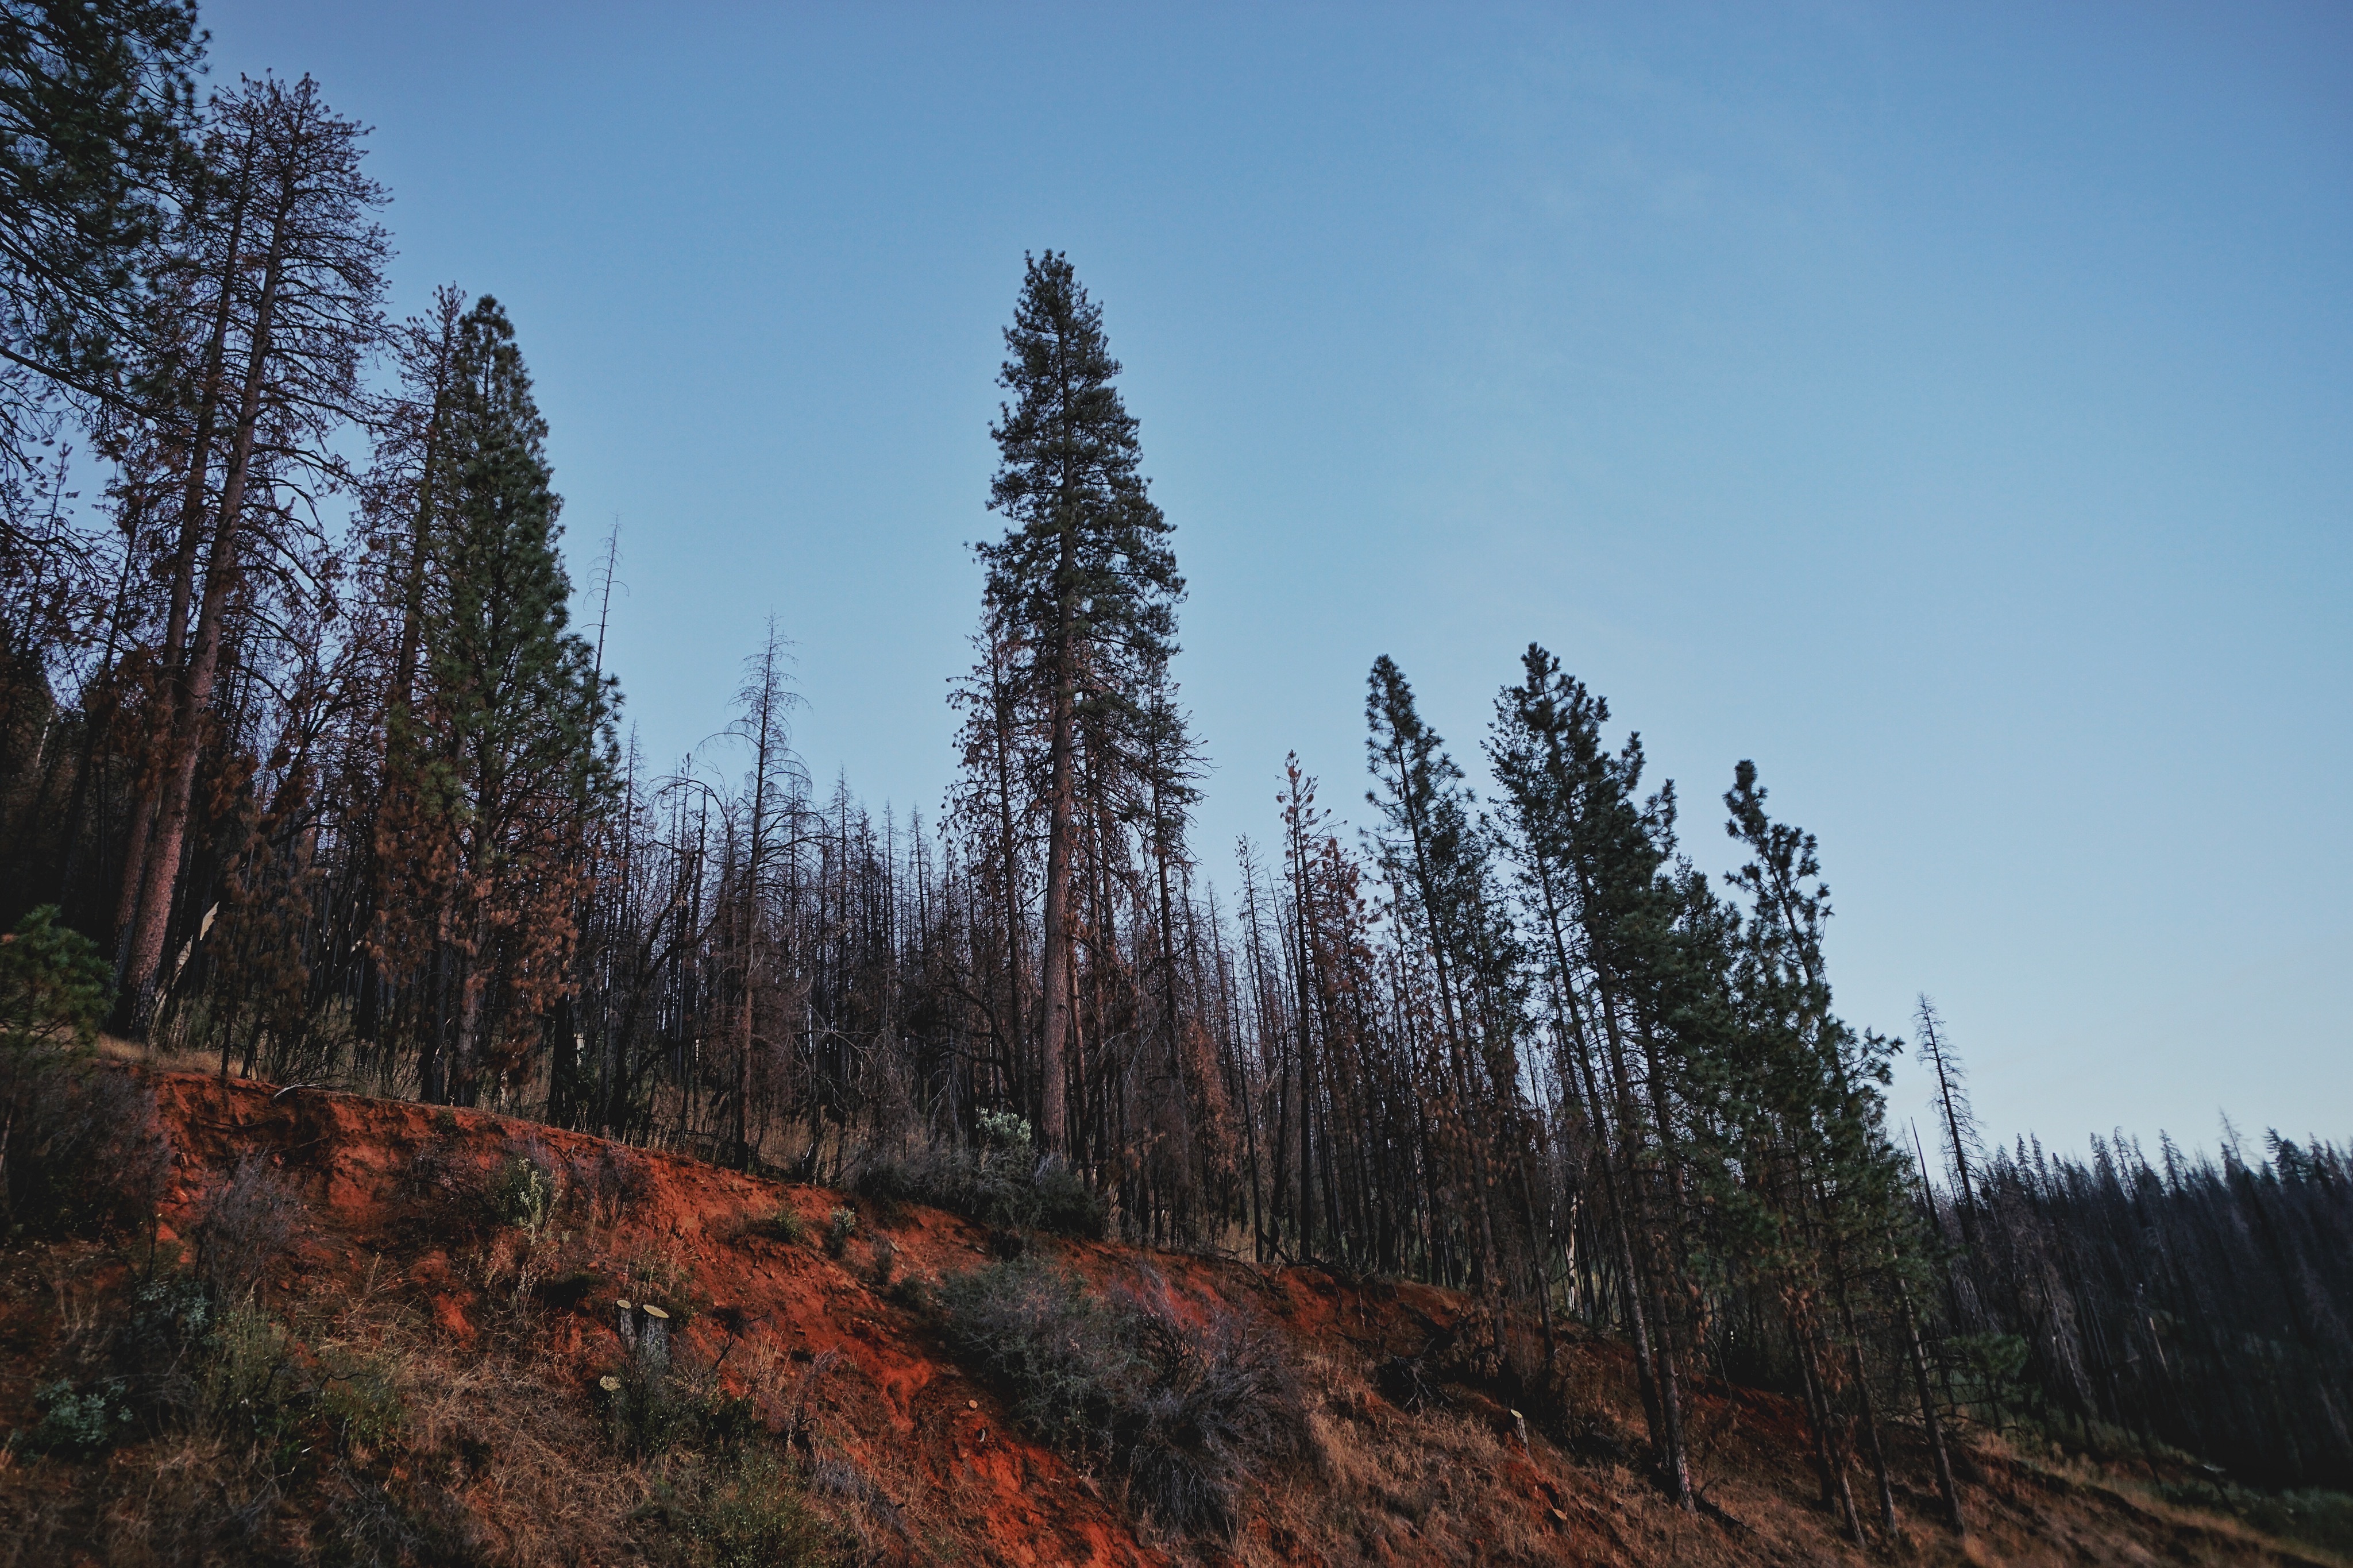
tree, forest, wilderness, mountain, plant, trail, autumn, soil, ridge, spruce, habitat, ecosystem, biome, natural environment, woody plant, mountainous landforms, temperate coniferous forest